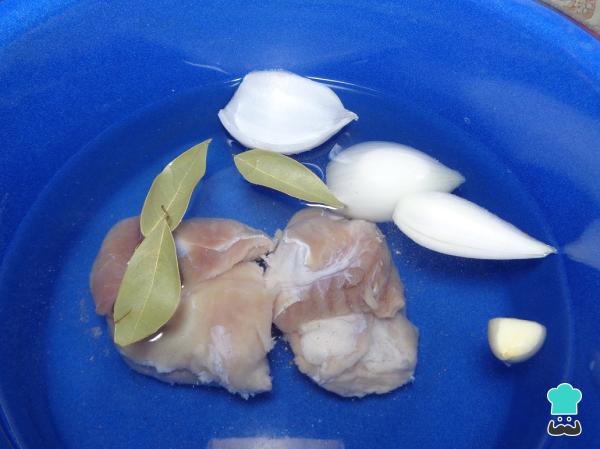
Para comenzar estos tamales estilo Veracruz vamos a colocar los trozos de carne de cerdo en una cacerola con suficiente agua como para cubrir en su totalidad la carne, los ponemos a fuego medio y añadimos las hojitas de laurel, un trozo de cebolla y el ajo. Dejamos que se cocine por aproximadamente 50 minutos. Una vez cocida la retiramos del caldo y reservamos un momento.